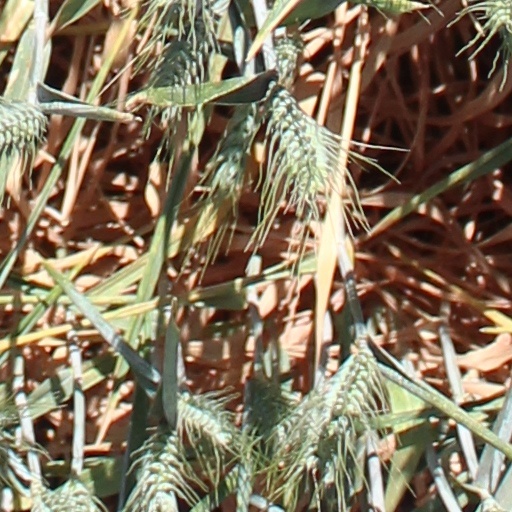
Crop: wheat